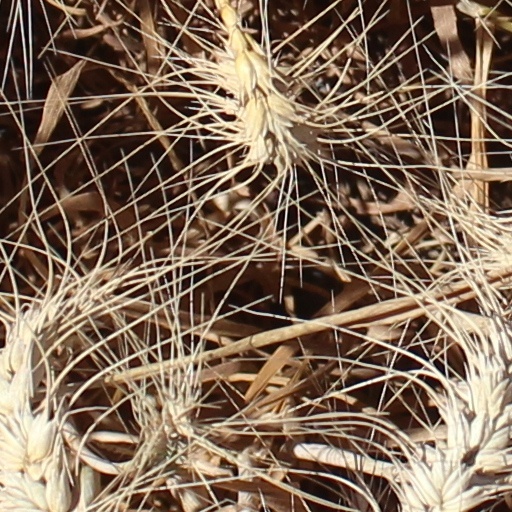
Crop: wheat